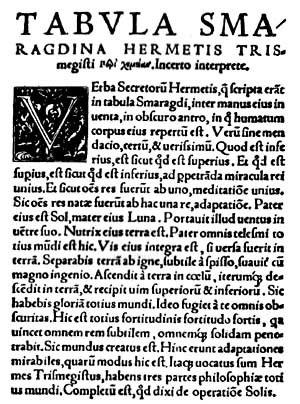
Edition originale du texte latin de la Table d'émeraude, traducteur inconnu. Extrait de De Alchimia, Chrysogonus Polydorus, Nuremberg 1541.
Un recueil alchimique est une compilation de textes alchimiques.
La Table d’émeraude est un des textes les plus célèbres de la littérature alchimique et hermétique. C’est un texte très court, composé d'une douzaine de formules allégoriques et obscures, dont la fameuse correspondance entre le macrocosme et le microcosme : Ce qui est en bas est comme ce qui est en haut, et ce qui est en haut est comme ce qui est en bas.
L'alchimie est une discipline qui peut se définir comme « un ensemble de pratiques et de spéculations en rapport avec la transmutation des métaux ». L'un des objectifs de l'alchimie est le grand œuvre, c'est-à-dire la réalisation de la pierre philosophale permettant la transmutation des métaux, principalement des métaux « vils », comme le plomb, en métaux nobles comme l'argent ou l'or. Cet objectif se fonde sur la théorie que les métaux sont des corps composés. Un autre objectif classique de l'alchimie est la recherche de la panacée et la prolongation de la vie via un élixir de longue vie. La pratique de l'alchimie et les théories de la matière sur lesquelles elle se fonde, sont parfois accompagnées, notamment à partir de la Renaissance, de spéculations philosophiques, mystiques ou spirituelles.